Calixa Lavallée

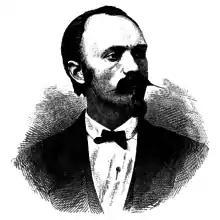
An illustration of Lavallée from 1873

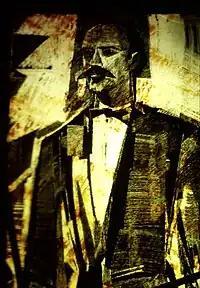
"Calixa Lavallée", 1967 art by Frédéric Back at Place-des-Arts metro station in Montreal.

Calixa Lavallée (December 28, 1842 – January 21, 1891) was a Canadian musician and Union Army band musician during the American Civil War. He was born in the Province of Canada. He is best known for composing the music for "O Canada", which officially became the national anthem of Canada in 1980, after a vote in the Senate and the House of Commons. The same 1980 Act of Parliament also changed some of the English lyrics. A further alteration to the English lyrics was made again in 2018. The original French lyrics and the music, however, have remained unchanged since 1880.